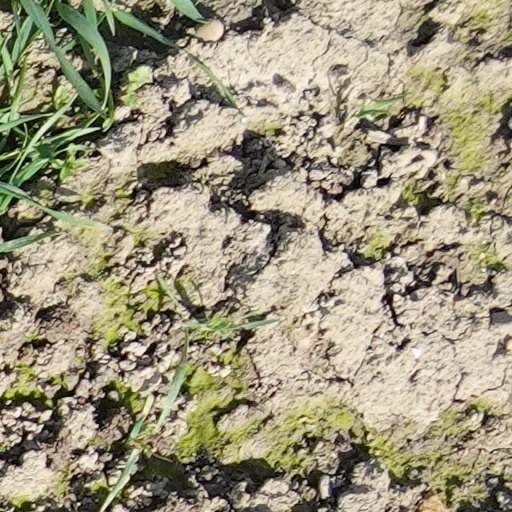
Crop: wheat